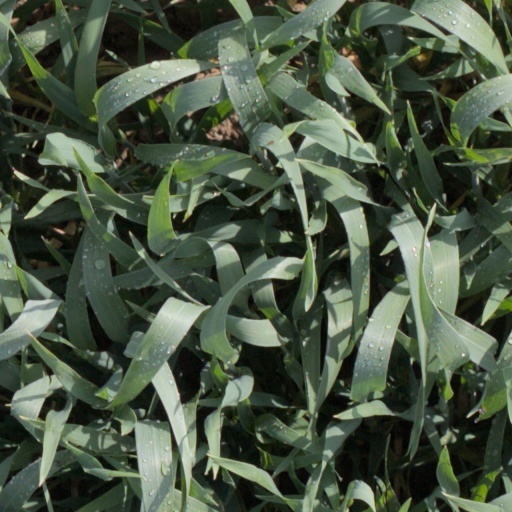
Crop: wheat